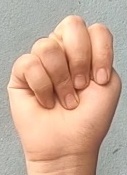
ASL sign: N